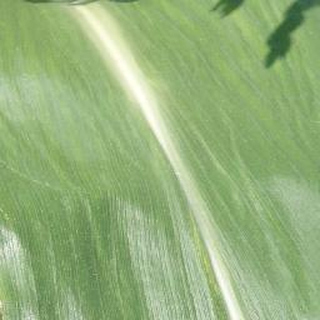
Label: healthy_corn